Computer History Museum Slovenia

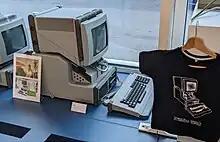
Slovenian computer, Triglav, and a t-shirt featuring its design

Most of the computers and devices are completely restored and functioning so visitors can try them and even use custom programs made by the museum. Early home computers and PCs are present, including TI-99/4A, TRS-80, Kaypro, Commodore 64, Amiga, ZX Spectrum, BBC Micro, Oric, Philips MSX, Sharp MZ, Atari 800, Atari ST, Apple Lisa, Apple II, Macintosh SE, Tektronix 4051, IBM PC, NeXT, Sun and SGI